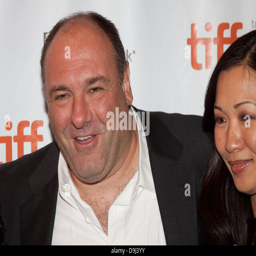
actors attend the premiere during canadian census division